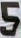
Number: 5